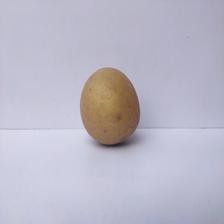
Size: Large